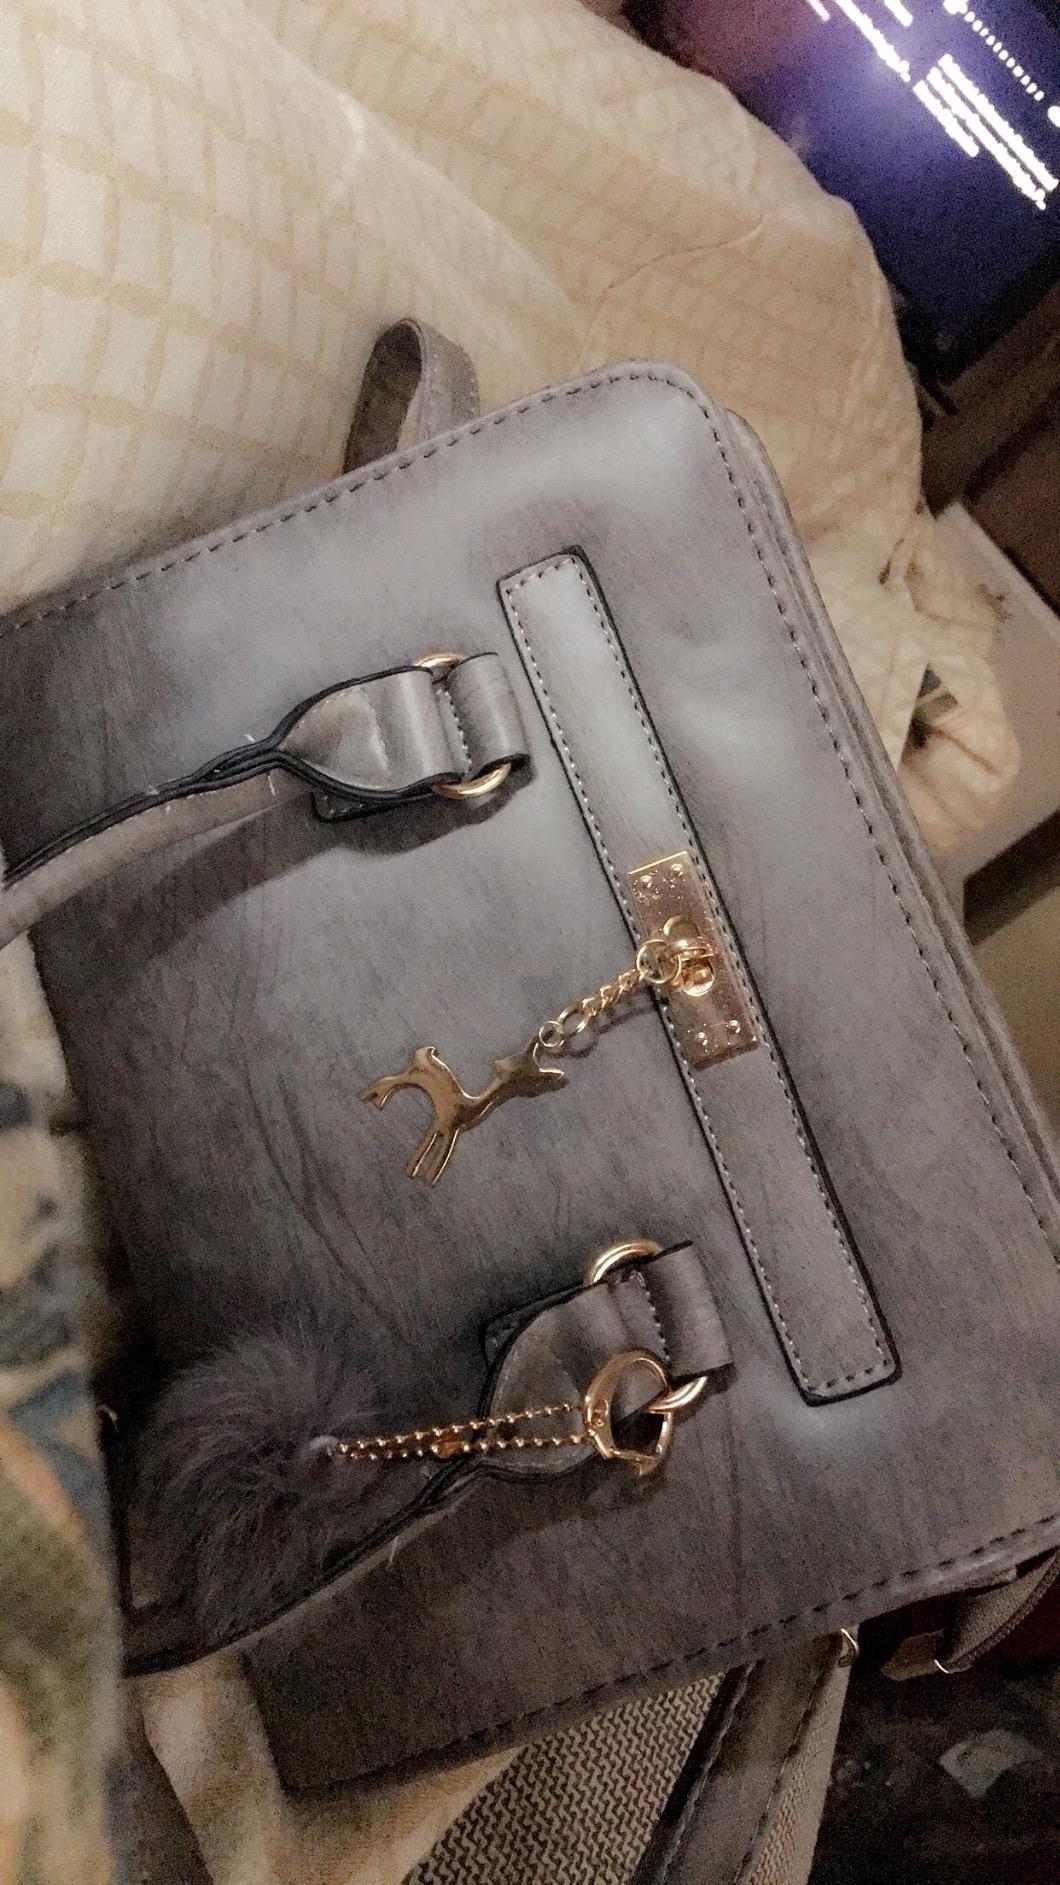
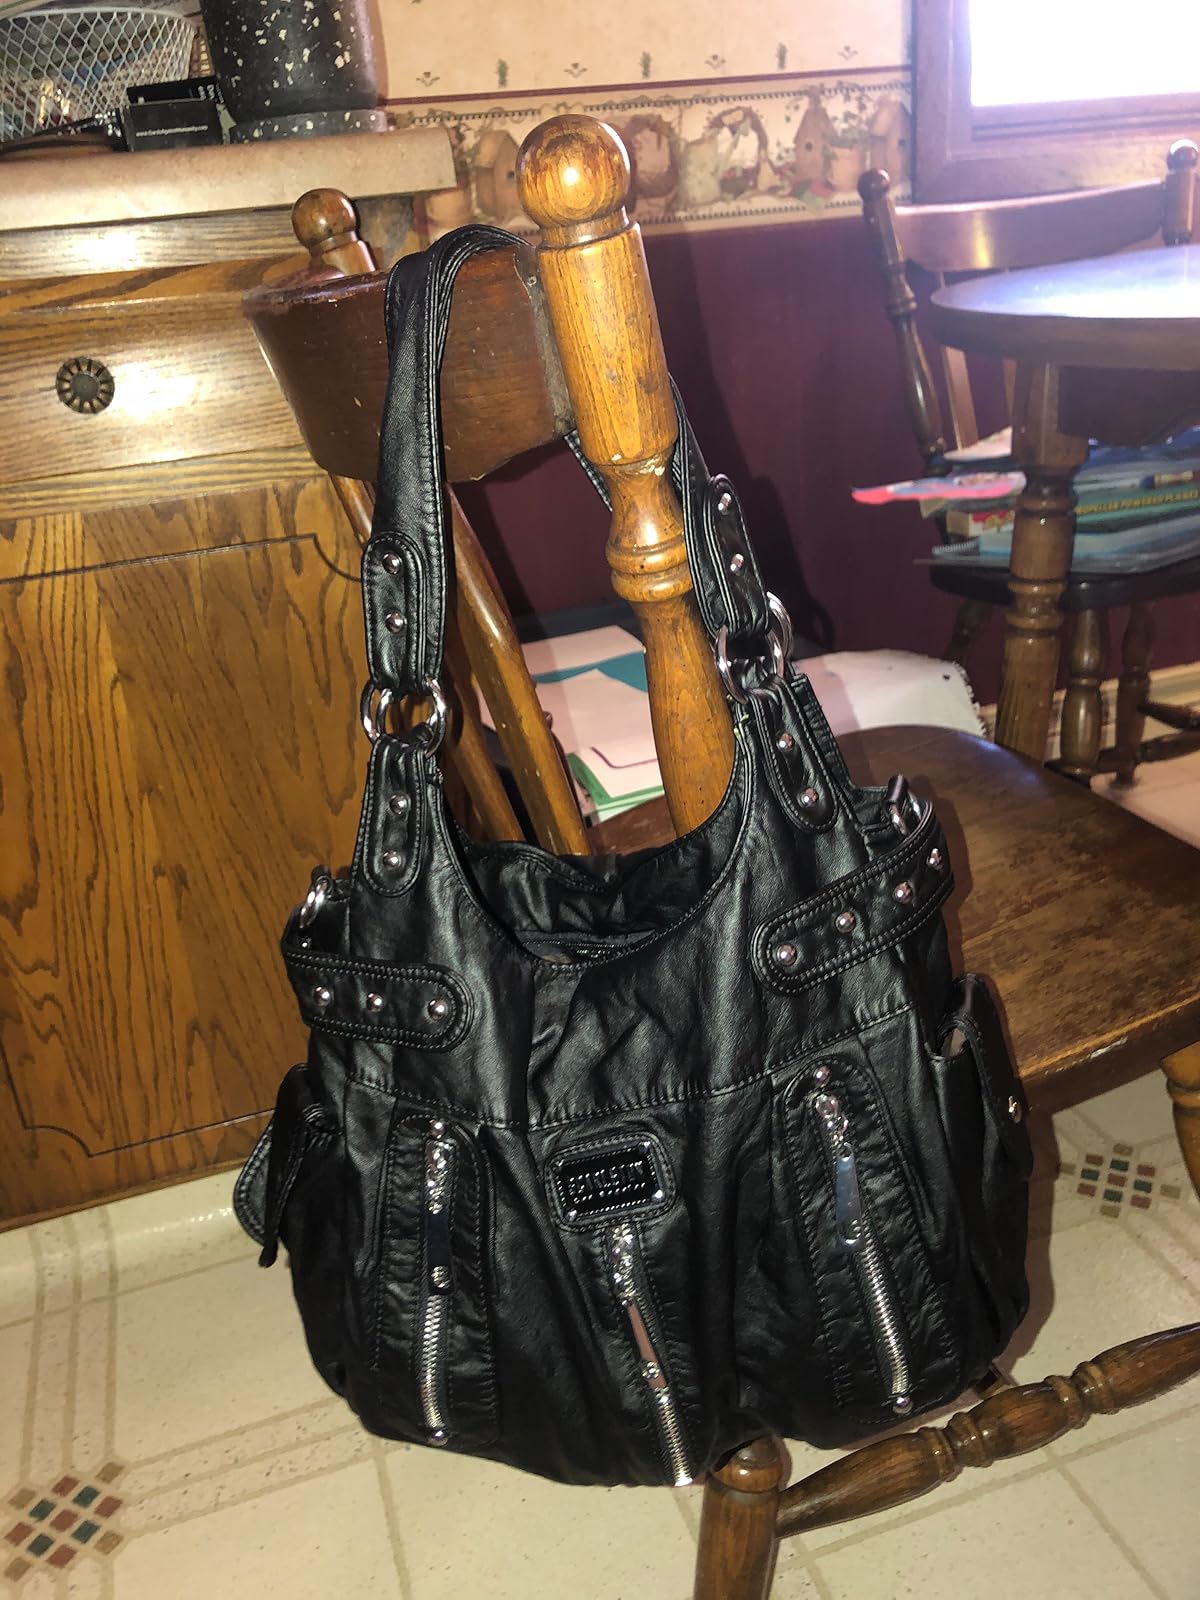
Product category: accessories_handbag
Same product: no